Ibrox Stadium

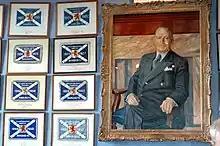
Trophy room, featuring a portrait of Bill Struth.

The Ibrox pitch is surrounded by four covered all-seater stands, officially known as the Bill Struth Main (south), Broomloan Road (west), Sandy Jardine (north) and Copland Road (east) Stands. Each stand has two tiers, with the exception of the Bill Struth Main Stand, which has had three tiers since the Club Deck was added in 1991. The two corner areas, known as the West and East areas of the Sandy Jardine Stand, have one tier of seating below a JumboTron screen.